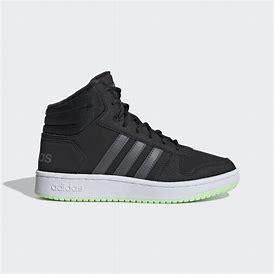
Brand: Adidas
Model: Hoops 2